Aubelin Jolicoeur

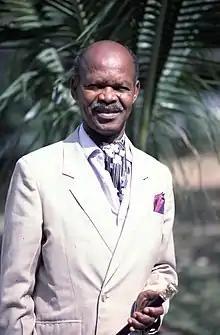
Aubelin Jolicoeur's Portrait

Aubelin Jolicoeur (April 30, 1924 – February 14, 2005) was a Haitian journalist and columnist for Haiti's main newspaper "Le Nouvelliste". Known as "Mr. Haiti", he was a dandy, art collector, and director of tourism. He was portrayed in fiction by Graham Greene, and mingled with celebrities who visited Haiti's landmark Hotel Oloffson. His heyday was in the 1950s to 70s, and was a local institution into old age.